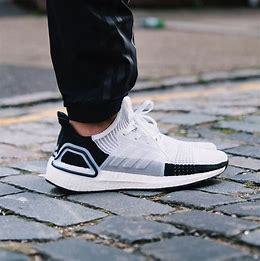
Brand: Adidas
Model: Ultraboost